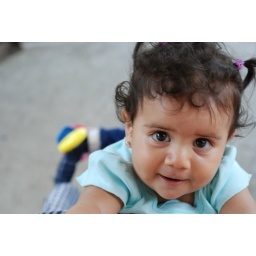
Cute girl in color. I'm still not sure if I like this or the black and white better.